Cul-de-lampe (typography)

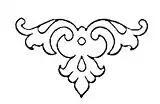
Example of a cul-de-lampe design.

A cul-de-lampe is a typographic ornament, sometimes called a pendant, specifically a tailpiece in the shape of a triangle marking the end of a section of text. It may be a single illustration or assembled from fleurons. Alternatively, it may consist of text where each line becomes progressively shorter. For example, this is a cul-de-lampe ornament made with asterisks: